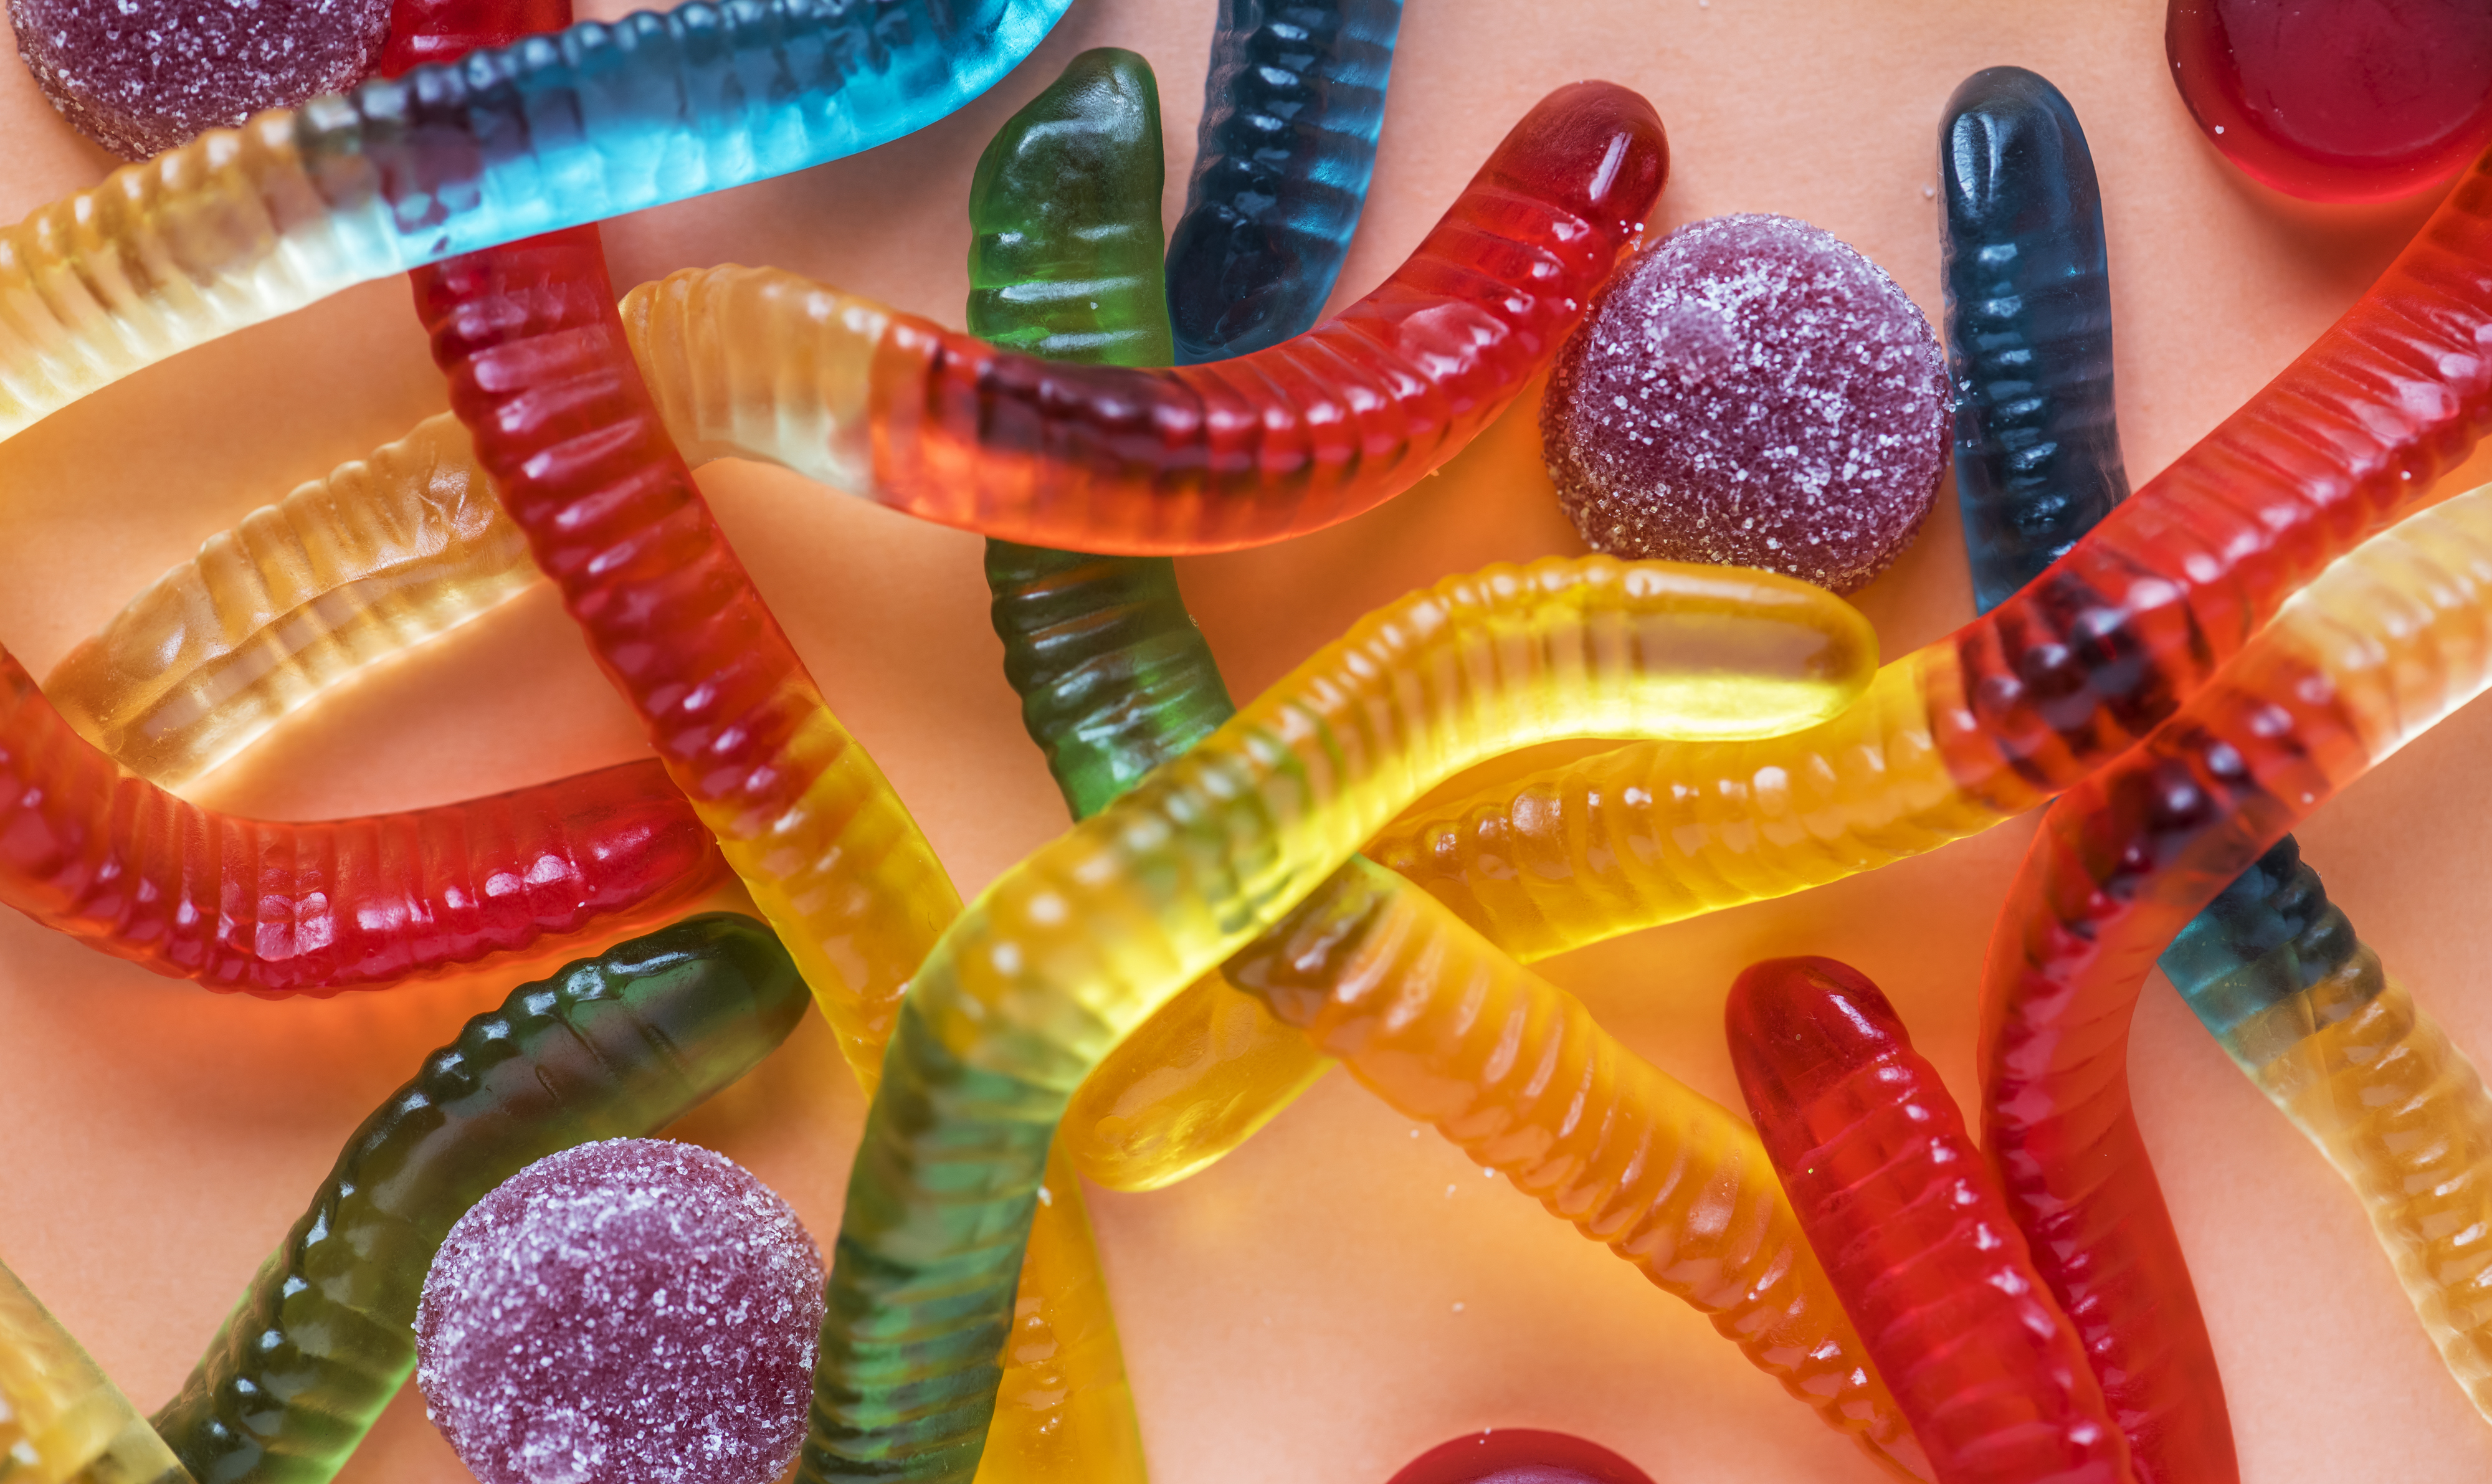
assorted, assortment, background, bonbon, calories, candy, chewy, childhood, closeup, color, colorful, confection, confectionery, delicious, dessert, diabetic, edible, excessive, flavor, food, gelatin, gummy, isolated, jelly, jelly background, jelly worm, junk, rainbow, snack, sugar, sugar jelly, sugary, sweet, gummi candy, organism, sweetness